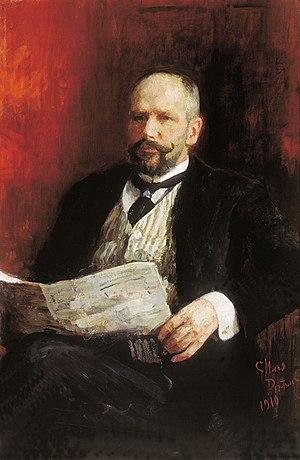
Le coup de force du 3 juin 1907 est le nom courant donné à la dissolution anticipée de la deuxième Douma d'État de l'Empire russe, le 3 juin 1907, accompagnée d'un changement du système électoral par rapport à celui accordé par le Manifeste d'octobre 1905. Cette date du 3 juin est considérée comme celle de la fin de la révolution russe de 1905-1907.
Nicolas II, né Nikolaï Aleksandrovitch Romanov le 6 mai 1868 au palais de Tsarskoïe Selo et exécuté sommairement avec toute sa famille le 17 juillet 1918 à Iekaterinbourg, est connu comme le dernier empereur de Russie, également roi de Pologne et grand-duc de Finlande, de la dynastie des Romanov.
Liste des chefs du Gouvernement de l'Empire russe de 1802 à 1917.